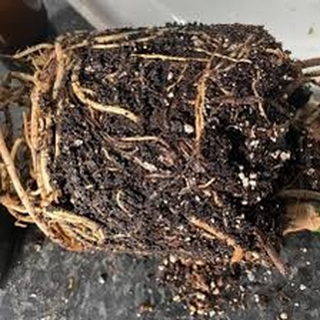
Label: wheat_common_root_rot